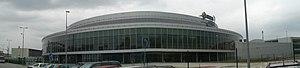
O₂ Arena est une salle multi-usage construite entre 2002 et 2004, dans le quartier de Libeň à Prague, afin d'accueillir le championnat du monde de hockey sur glace de 2004 et un match de la Coupe du monde 2004.